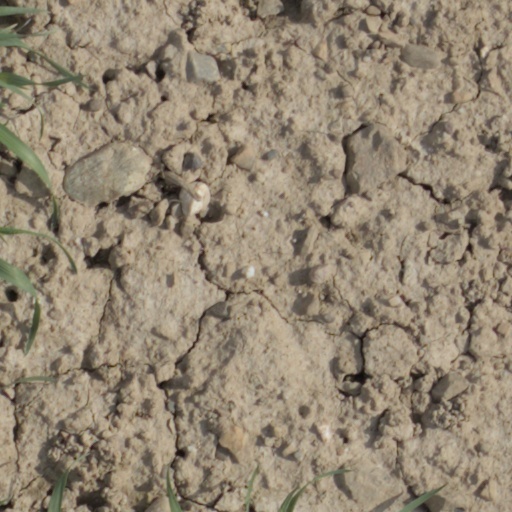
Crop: wheat